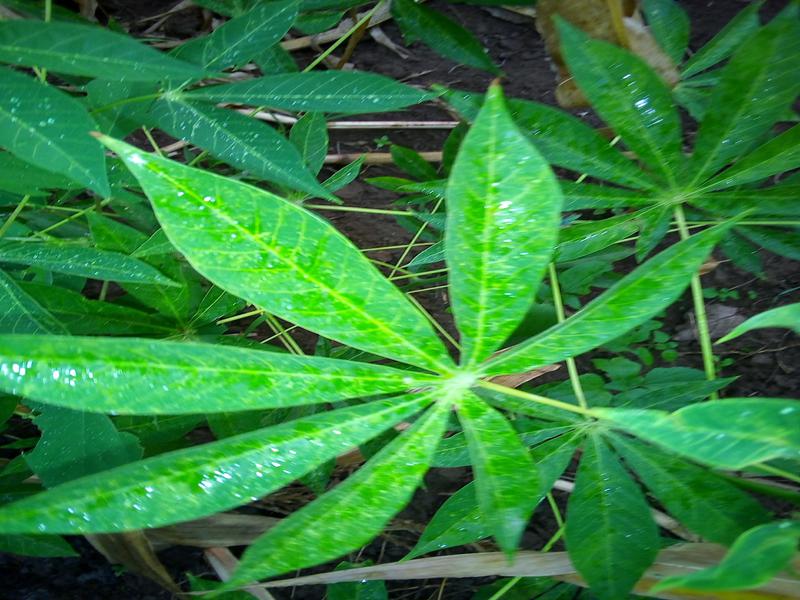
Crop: cassava
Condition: healthy